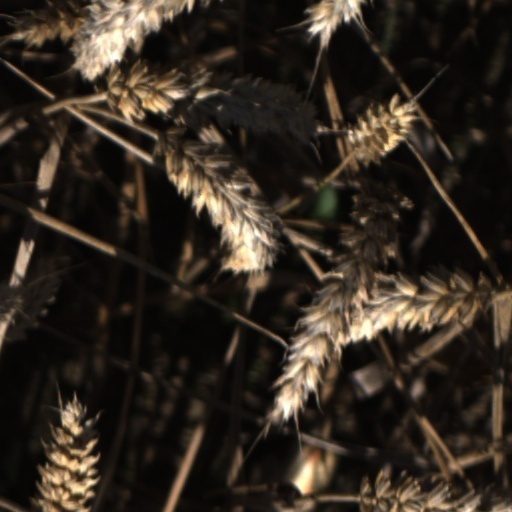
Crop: wheat